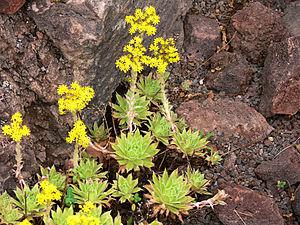
Aeonium est un genre de plantes succulentes appartenant à la famille des Crassulaceae et comprenant 45 espèces, originaires principalement des îles Canaries.